Romford

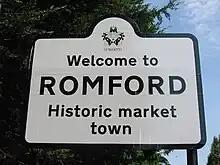
Welcome sign at Roneo Corner with the coat of arms and motto of Havering London Borough Council

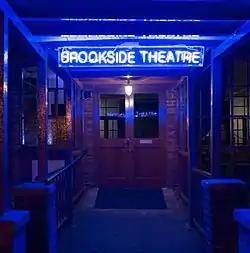
Brookside Theatre entrance

In 2005, Havering Council's urban strategy had the stated aims of making Romford a cultural destination, whilst recognising that Hornchurch forms the main cultural hub of the borough with a large theatre and arts spaces. As a former market and coaching town, Romford is well served by public houses and two that are located in the market place are listed buildings. The market and adjacent streets also form a conservation area.